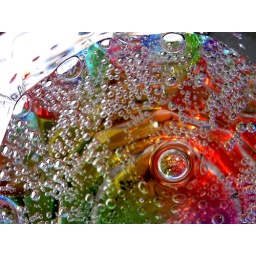
No photoshop. This is sparkling mineral water in a plastic rainbow-bottomed glass.